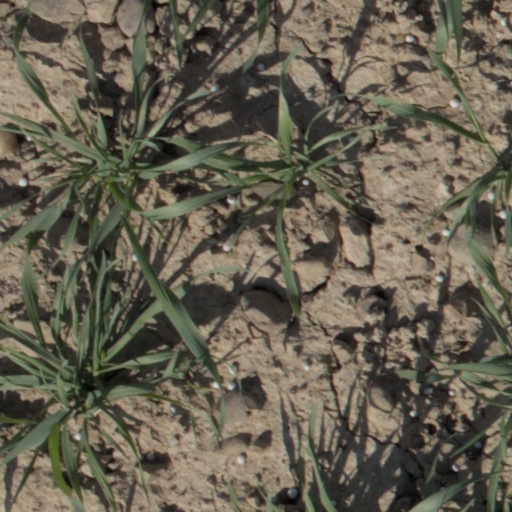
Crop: wheat